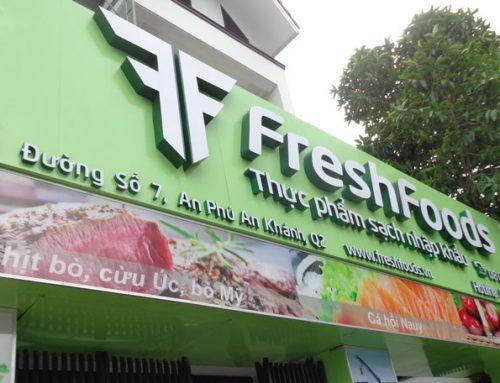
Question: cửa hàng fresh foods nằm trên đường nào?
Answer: đường số 7